Castlecliff

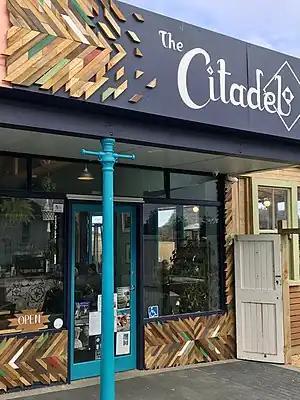
A café in Castlecliff

Castlecliff is a suburb of Whanganui, in the Whanganui District and Manawatū-Whanganui region of New Zealand's North Island. The name was given by the Harbour Board, on the suggestion of the future Prime Minister, John Ballance, when it established the township on what were described as "barren sandhills" in 1882. Many of the streets were named after Harbour Board members. The northern harbour breakwater extended by 1885. The freezing works was built in 1891.